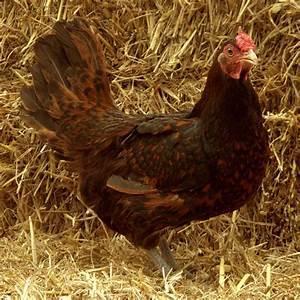
chicken